Highgate, Western Australia

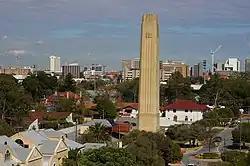
The Lincoln Street Vent in Highgate, taken from the Stirling Towers apartment block.

St Mark's International College, an English as a second language (ESL) school operated between 1989 and 2010, at 375 Stirling Street, on the corner of Harold Street. The St Mark's buildings were constructed from 1936, as a Catholic Christian Brothers boys' high school. This was known as CBHS Highgate until 1978, when it merged with St Mark's in Bedford (previously CBHS Bedford) and received that school's students. The name of the school was changed to St Mark's College Highgate in 1982. St Mark's was closed and sold several years later, when all students were transferred to Chisholm College, in Bedford. St Mark's re-development into an apartment complex was completed in 2013.